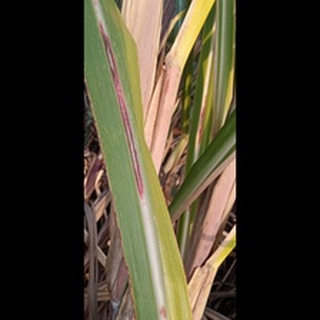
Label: sugarcane_red_rot